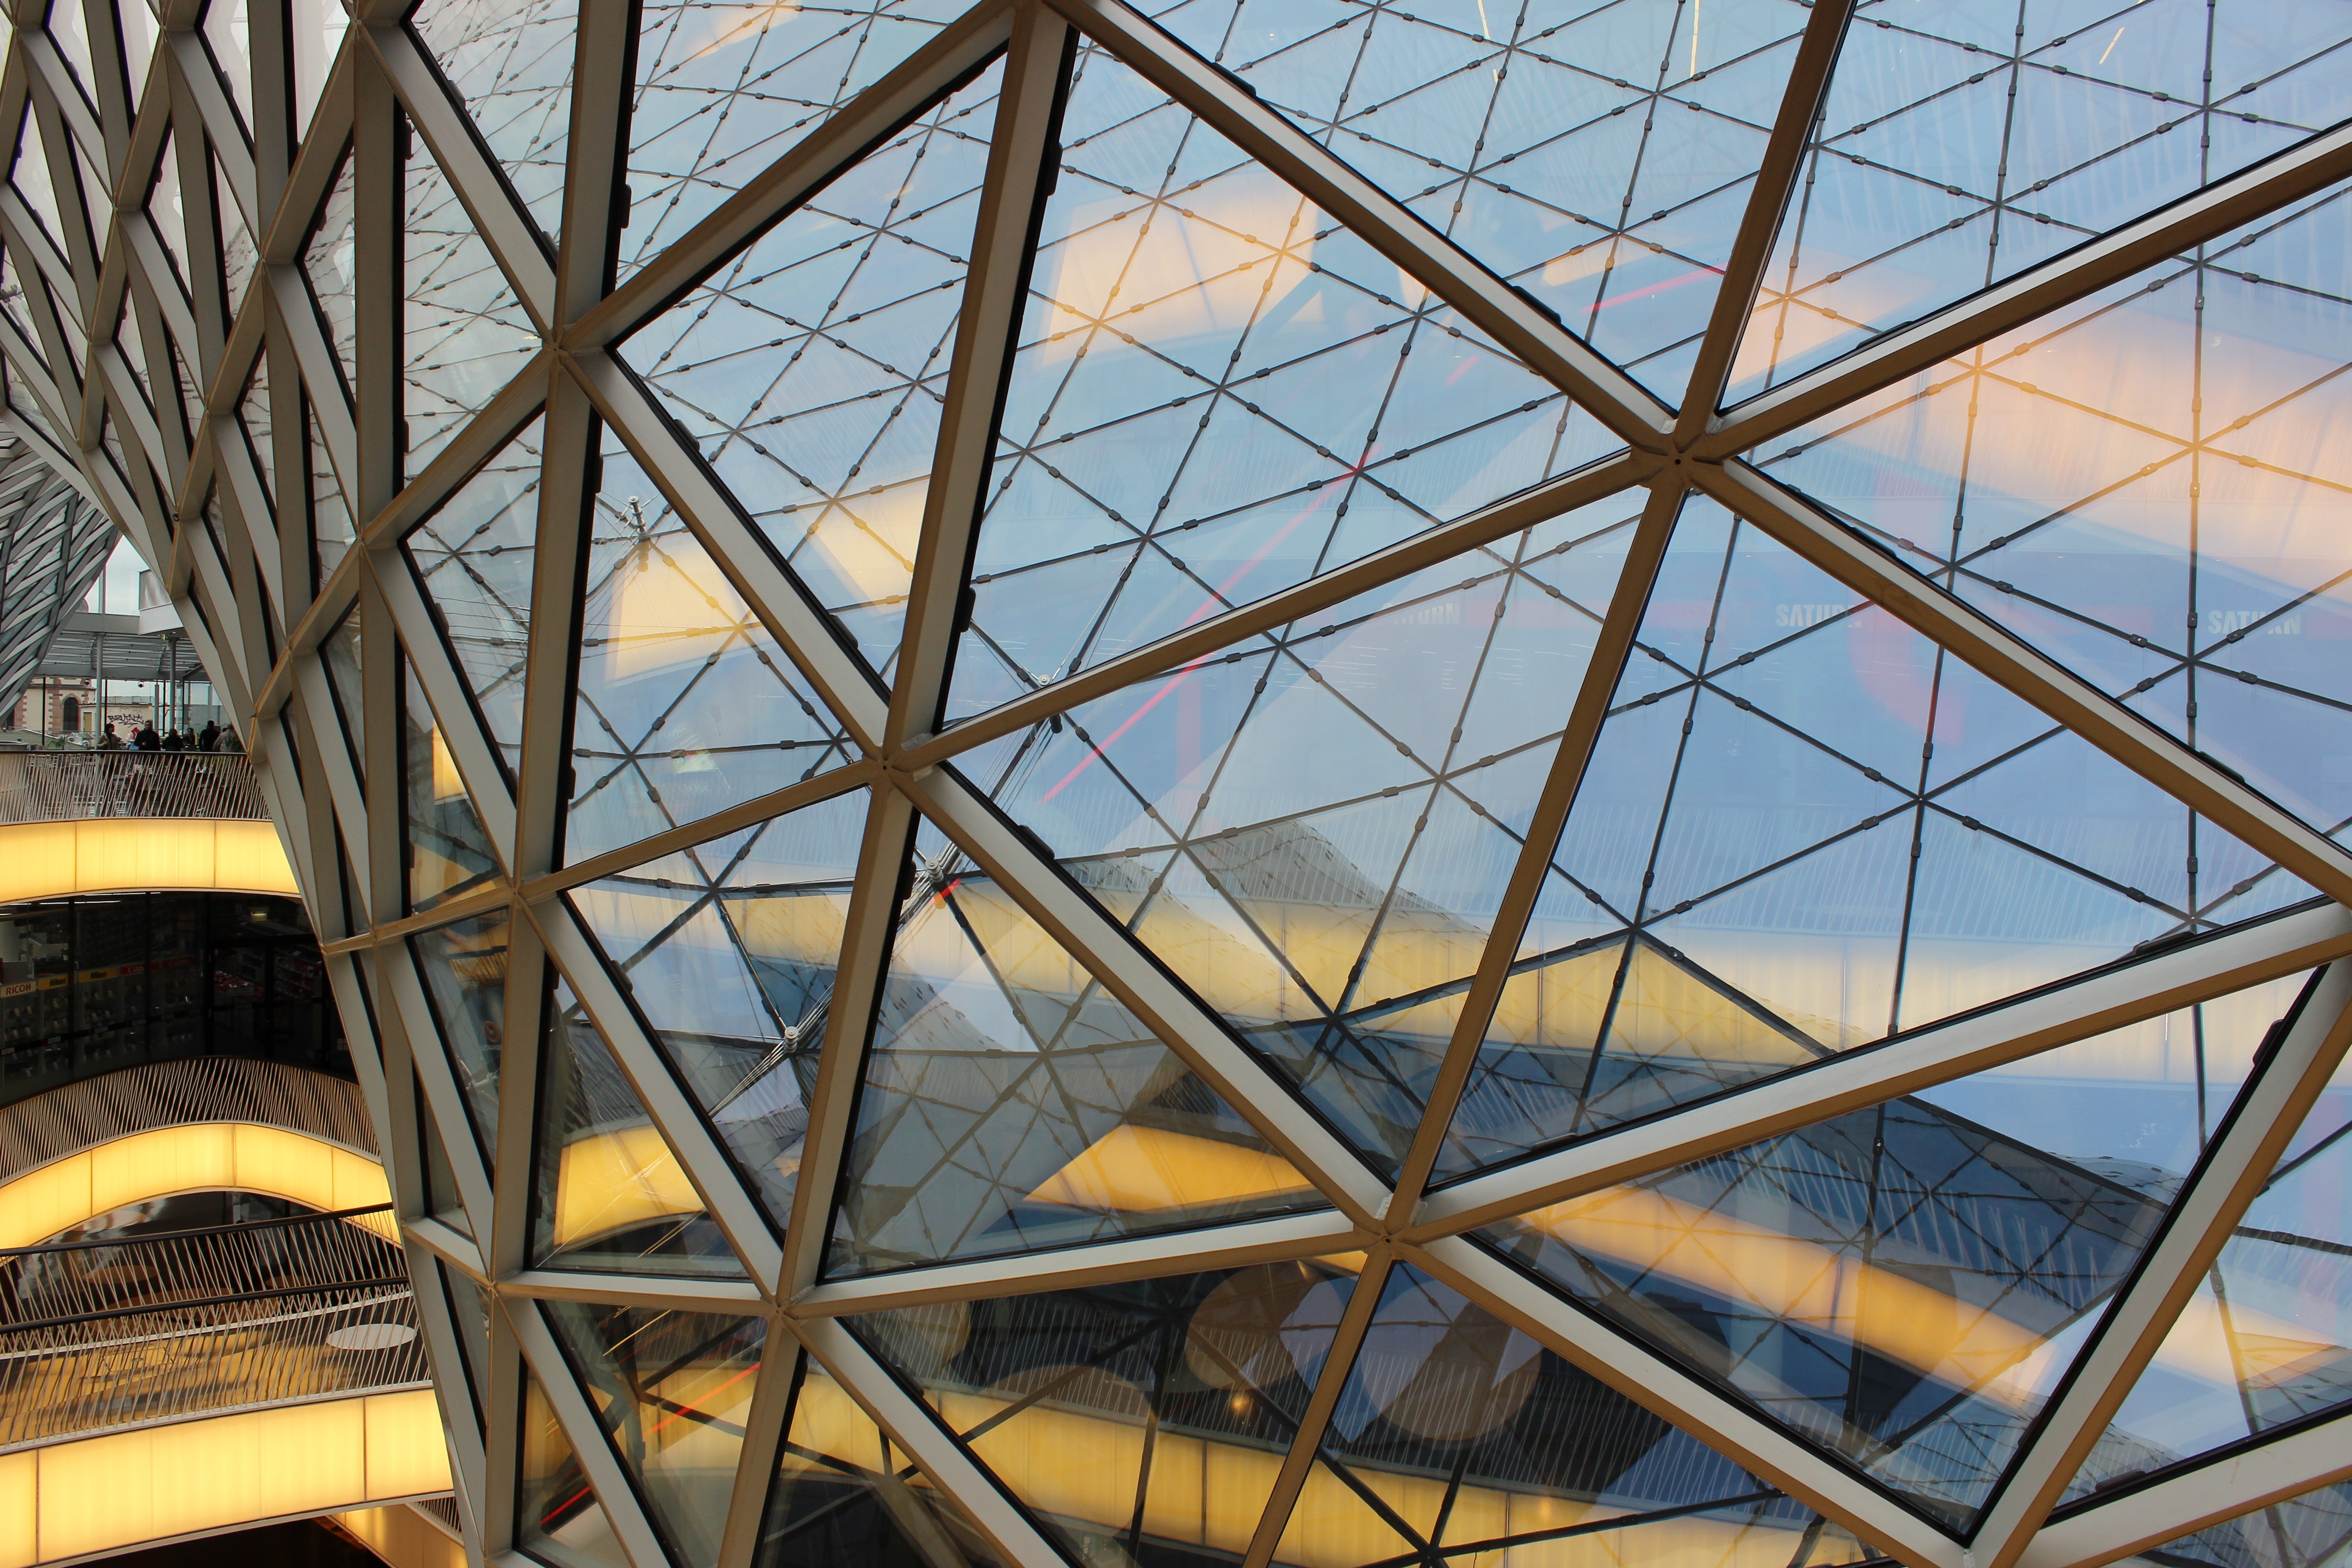
architecture, structure, interior, perspective, skyscraper, reflection, facade, art, design, symmetry, tourist attraction, dome, shopping center, frankfurt, daylighting, urban area